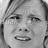
Emotion: sad